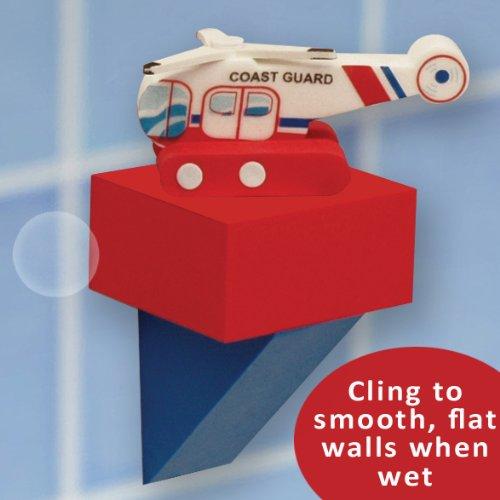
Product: BathBlocks Bathtime Consruction Building Toy - Coast Guard Boat & Helicopter
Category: Toys & Games | Building Toys | Building Sets
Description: Bath Blocks let children create different plays capes in every bath; The Coast Guard boat and helicopter add fun and imaginative play.
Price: $14.99
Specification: ProductDimensions:8x6x10inches|ItemWeight:5.6ounces|ShippingWeight:5.6ounces(Viewshippingratesandpolicies)|DomesticShipping:ItemcanbeshippedwithinU.S.|InternationalShipping:ThisitemcanbeshippedtoselectcountriesoutsideoftheU.S.LearnMore|ASIN:B003V4NS8I|Itemmodelnumber:22091|Manufacturerrecommendedage:36months-7years